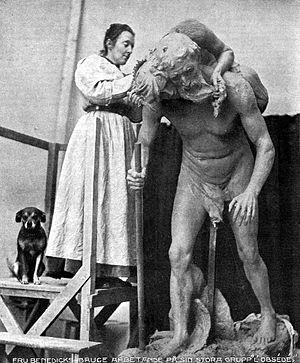
Carolina Benedicks-Bruce, née le 28 octobre 1856 et morte le 16 février 1935, est une sculptrice suédoise. Après des études à l'Académie royale des arts à Stockholm, sa ville natale, elle s'installe en France, à Paris, pour continuer sa formation artistique, puis dans la colonie d'artistes de Grez-sur-Loing où elle rencontre son mari, le peintre canadien William Blair Bruce. À partir de 1900, elle s'installe avec lui dans l'île de Gotland où ils achètent le domaine de Brucebo, devenu après la mort de Carolina une réserve naturelle et un musée. Elle s'est également impliqué activement dans la préservation des édifices patrimoniaux ainsi que dans l'action en faveur du droit de vote des femmes.